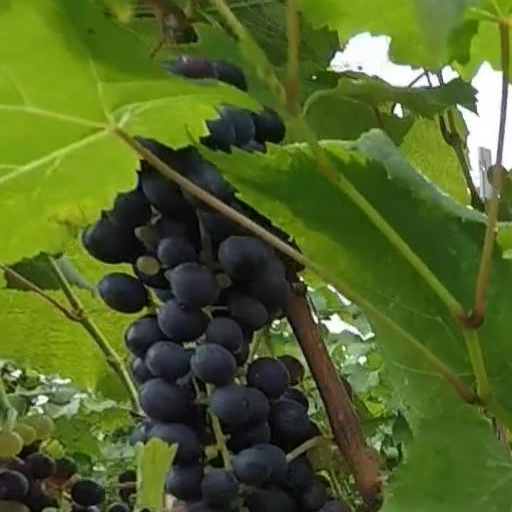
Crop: grape